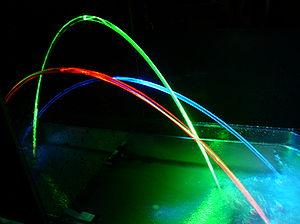
fontaine laser tricolore du Laboratoire de Physique des Lasers auteur
Les fontaines lumineuses sont des éléments décoratifs et pédagogiques basés sur le phénomène de réflexion totale.
Un jet d'eau est de l'eau s'écoulant en jet. Ce type d'écoulement est obtenu en laissant s'échapper par un orifice de l'eau mise sous pression. En mécanique des fluides, l'écoulement de jet appartient à la classe des écoulements cisaillés libres.